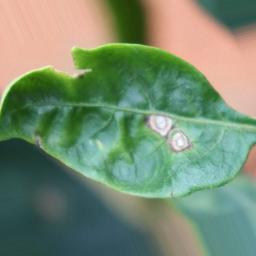
Label: cercospora